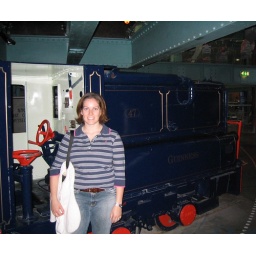
That's actually a train that I'm standing in front of. You can't really tell in the picture.